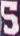
Number: 5